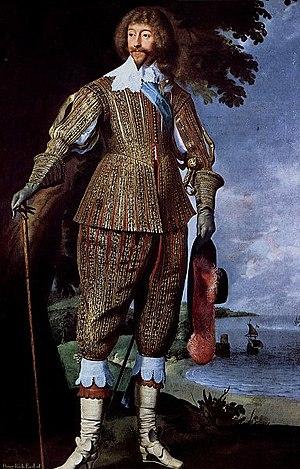
Henry Rich, 1ᵉʳ comte de Holland, fut le fils de Robert Rich, 1ᵉʳ comte de Warwick, et de Penelope Devereux, et frère cadet de Robert Rich.
Oliver ou Olivier Cromwell, né à Huntingdon le 25 avril 1599 et mort à Londres le 3 septembre 1658, est un militaire et homme politique anglais, resté dans les mémoires pour avoir pris part à l'établissement d'un Commonwealth républicain d'Angleterre, puis pour en être devenu le lord-protecteur. Il est également l'un des commandants de la New Model Army — ou « Nouvelle Armée idéale » —, vainqueur des royalistes lors de la Première révolution anglaise. Après la mise à mort du roi Charles Iᵉʳ en 1649, il se hisse à un rôle de premier plan au sein de l'éphémère Commonwealth d'Angleterre, conquérant l'Irlande et l'Écosse, et règne en tant que lord-protecteur de 1653 jusqu'à sa mort, causée par la malaria, en 1658.